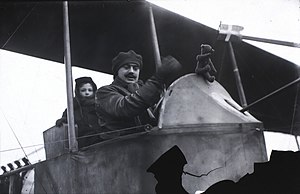
Ulrik Birch
Ulrik Birch
Ulrik Johan Carl Birch, var en dansk flyvepioner og bogtrykker.